Doerfel (crater)

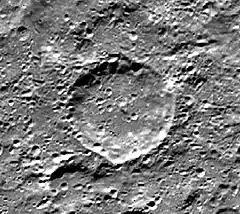
Clementine image

Doerfel is a lunar impact crater that is located in the vicinity of the southern pole, just on the far side of the Moon. It lies approximately midway between the large crater Hausen to the east-northeast and the even larger Zeeman to the southwest.